Indigenous peoples of the Americas

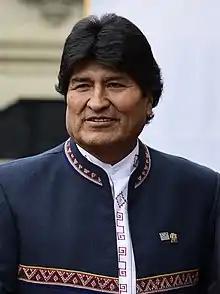
Evo Morales, an Aymara member and former President of Bolivia

Indigenous peoples of Brazil make up 0.4% of Brazil's population, or about 817,000 people, but millions of Brazilians are mestizo or have some Indigenous ancestry. Indigenous peoples are found in the entire territory of Brazil, although in the 21st century, the majority of them live in Indigenous territories in the North and Center-Western parts of the country. On 18 January 2007, Fundação Nacional do Índio (FUNAI) reported that it had confirmed the presence of 67 different uncontacted tribes in Brazil, up from 40 in 2005. Brazil is now the nation that has the largest number of uncontacted tribes, and the island of New Guinea is second.